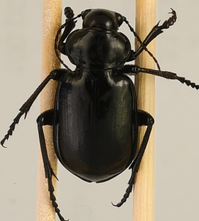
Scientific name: Calosoma affine
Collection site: Konza Prairie Agroecosystem NEON (KONA), plot KONA_007